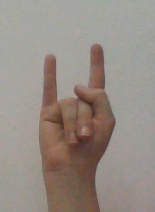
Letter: la